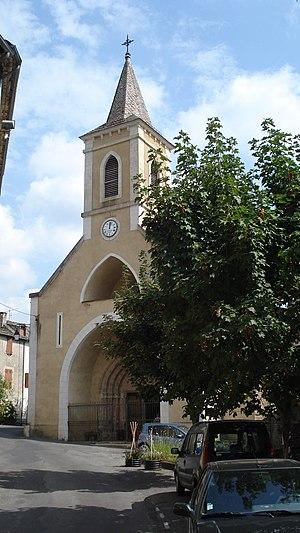
Eglise de St Germain de Calberte
Cet article recense les églises de la Lozère, en France.
L'église Saint-Germain est une église catholique romaine située à Saint-Germain-de-Calberte, en France.
Saint-Germain-de-Calberte est une commune française, située dans le département de la Lozère en région Occitanie.
Cet article recense les monuments historiques de la Lozère, en France.